Helmut Himpel

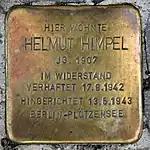
Stolperstein of Helmut Himpel at 72 Lietzenburger Straße in Charlottenburg, Berlin

Himpel studied electrical engineering at the University of Karlsruhe and in 1926 became a member of the Germania fraternity there (now "Karlsruher Burschenschaft Teutonia"). He then studied dentistry in Freiburg and Munich. During his studies, Himpel met his future fiancée Maria Terwiel. However, they were not allowed to marry due to the Nuremberg Laws as Terwiel was classed as "half-Jewish" ("Halbjüdin"). After Himpel was awarded his doctorate, they both moved to Berlin, where Himpel opened a dental practice around 1937 at 6 Lietzenburger Strasse. Himpel was successful as a dentist, for example, his patients included many members of the diplomatic corps, actors and artists, such as Heinz Rühmann.